CJED-FM

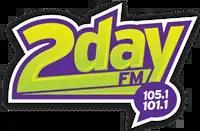
Logo while simulcasting CFLZ-FM

On September 19, 2013, CJED dropped its adult hits format and branding and began stunting with Christmas music. The next day, at Noon, 105.1 flipped to CHR/Top 40, branded as "2Day FM 105.1/101.1" and began simulcasting its sister station CFLZ-FM.